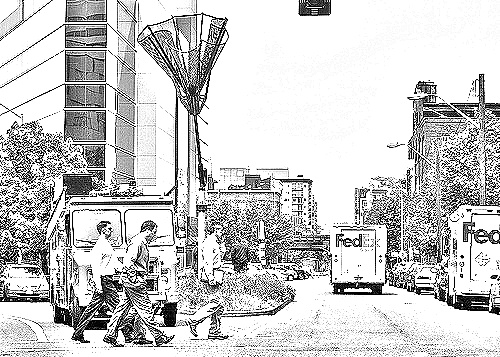
Portrait style: Sketch Portrait